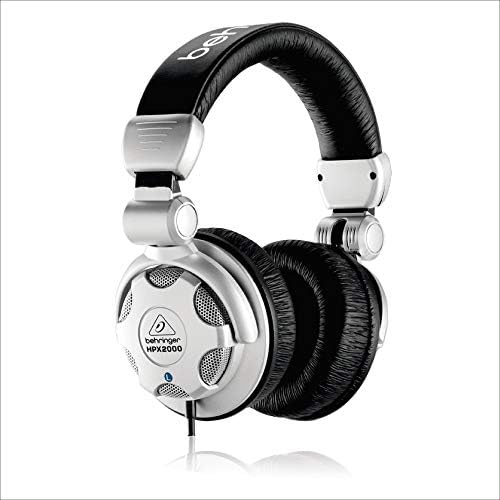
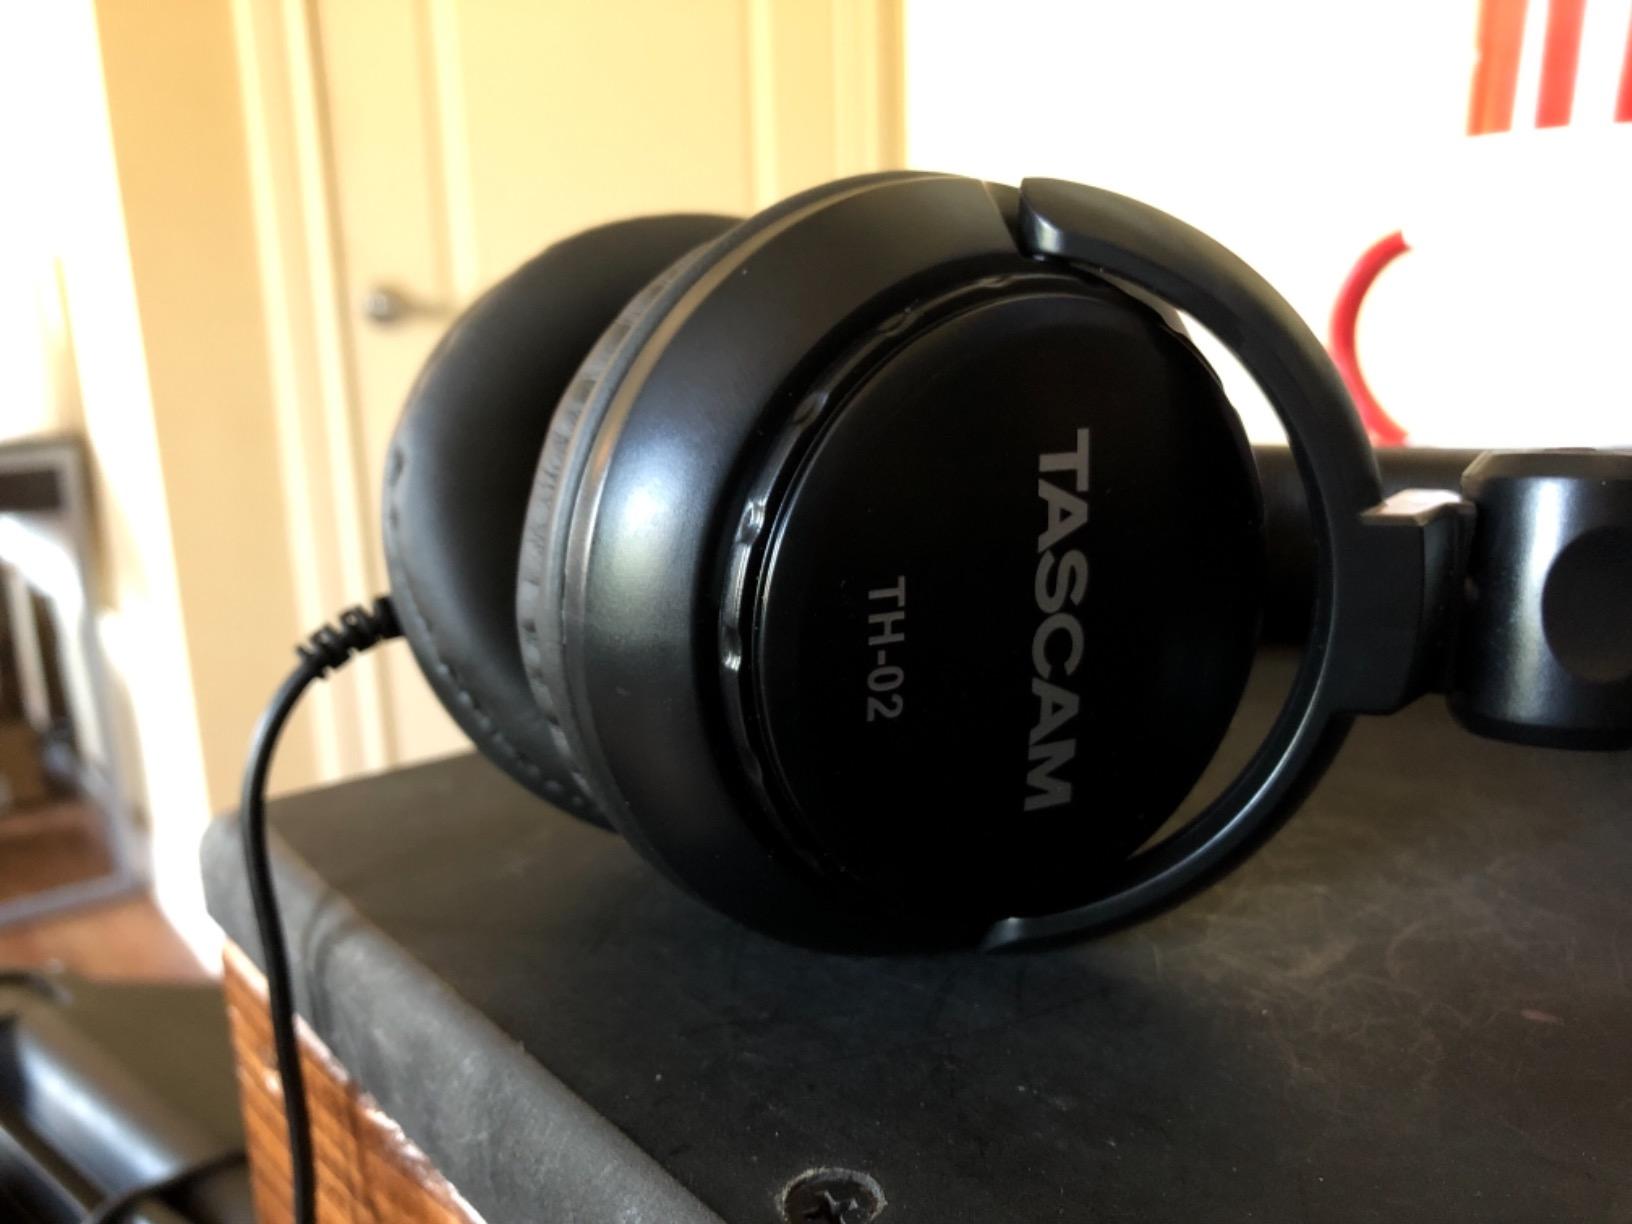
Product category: headphones
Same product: no